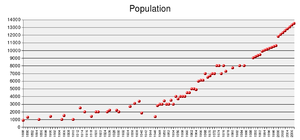
Population de Nauru
La population de Nauru est estimée à 10 084 habitants soit le 227ᵉ pays en termes de classement. Le pays ayant une superficie de 21,3 km², cela représente une densité de population de 480 hab/km². D'autres sources estiment cependant que la population en 2007 est située dans une fourchette de 7 500 à 8 000 habitants.